Marguerite Frick-Cramer

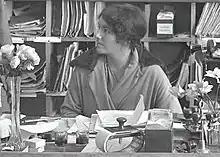
Cramer at the International Prisoners-of-War Agency during WWI

Marguerite "Meggy" Frick-Cramer (28 December 1887 – 22 October 1963), born Renée-Marguerite Cramer, was a Swiss legal scholar, historian, and humanitarian activist. She was the first woman to sit on the governing body of an international organization, when she was made a member of the board of the International Committee of the Red Cross (ICRC) in 1918.